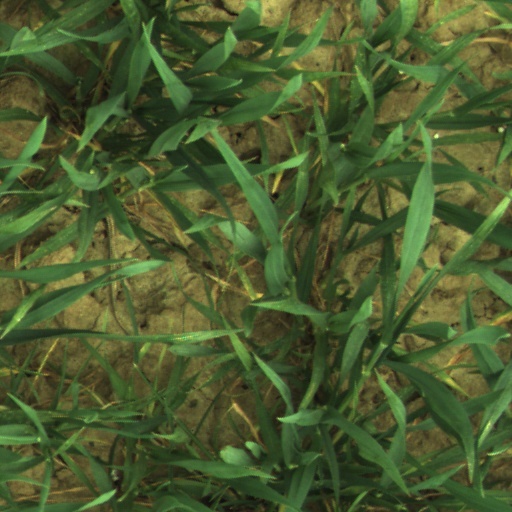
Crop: wheat